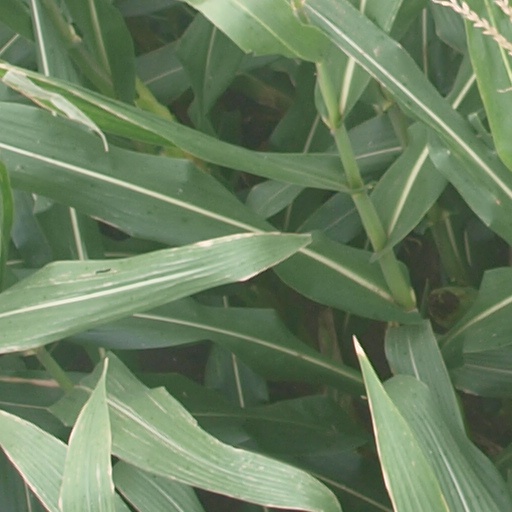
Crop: maize; corn